Carroll Gardens, Brooklyn

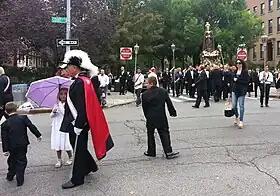
The tradition of an annual Our Lady of Sorrows procession on Good Friday began in the 1940s as a celebration of the patron saint of immigrants from Mola di Bari.

The area has seen an increase in French immigrants starting in the 21st century. Carroll Gardens and the surrounding neighborhoods are sometimes referred to as "Little France" or "Little Paris" due to the growing French population. Bastille Day celebrations are held on July 14 of each year. International School of Brooklyn, a Nursery-8th grade independent school, offers a French and Spanish language immersion program. One of the public schools in Carroll Gardens, The Carroll School (P.S. 58), also has one of the area's French dual-language programs, which was one of the first such French programs at a public school in the city. A Catholic mass in French is said every Sunday at the St. Agnes Church in Carroll Gardens. This initiative of the diocese of Brooklyn occurred after the neighboring Archdiocese of New York, incurred the wrath of French worshipers in Manhattan by deciding to close the French national parish of St. Vincent de Paul Church. French expatriates operate several restaurants and shops in the neighborhood, including La Cigogne, Café Luluc, Provence en boite, French Louie, Chez Moi, and Bar Tabac.